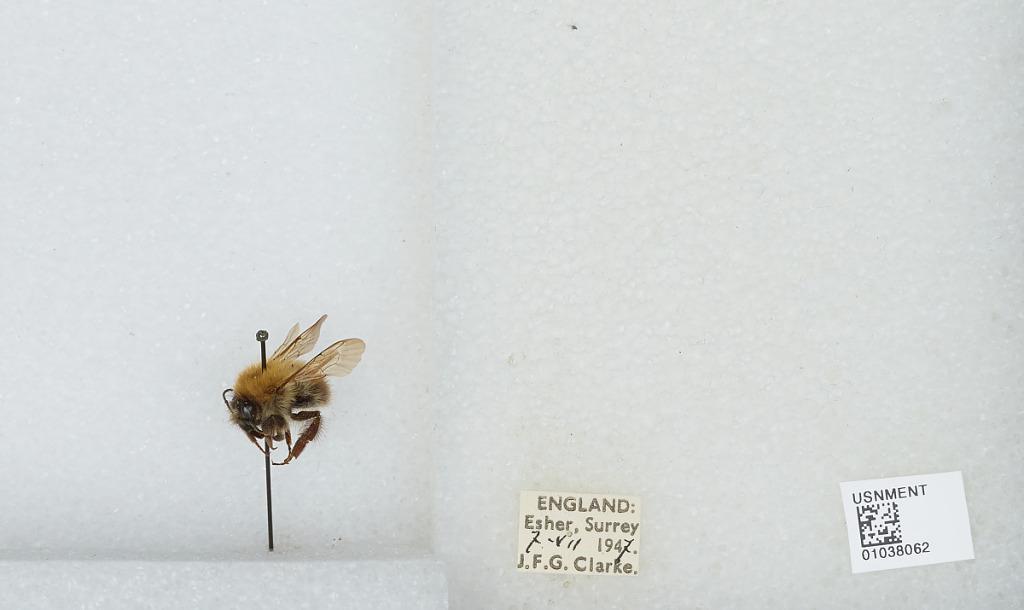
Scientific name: Bombus (Thoracobombus) pascuorum (Scopoli)
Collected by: J. Clark
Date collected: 1947-7-7
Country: United Kingdom
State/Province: England
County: Surrey
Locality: Esher
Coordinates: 51.3691, -0.365